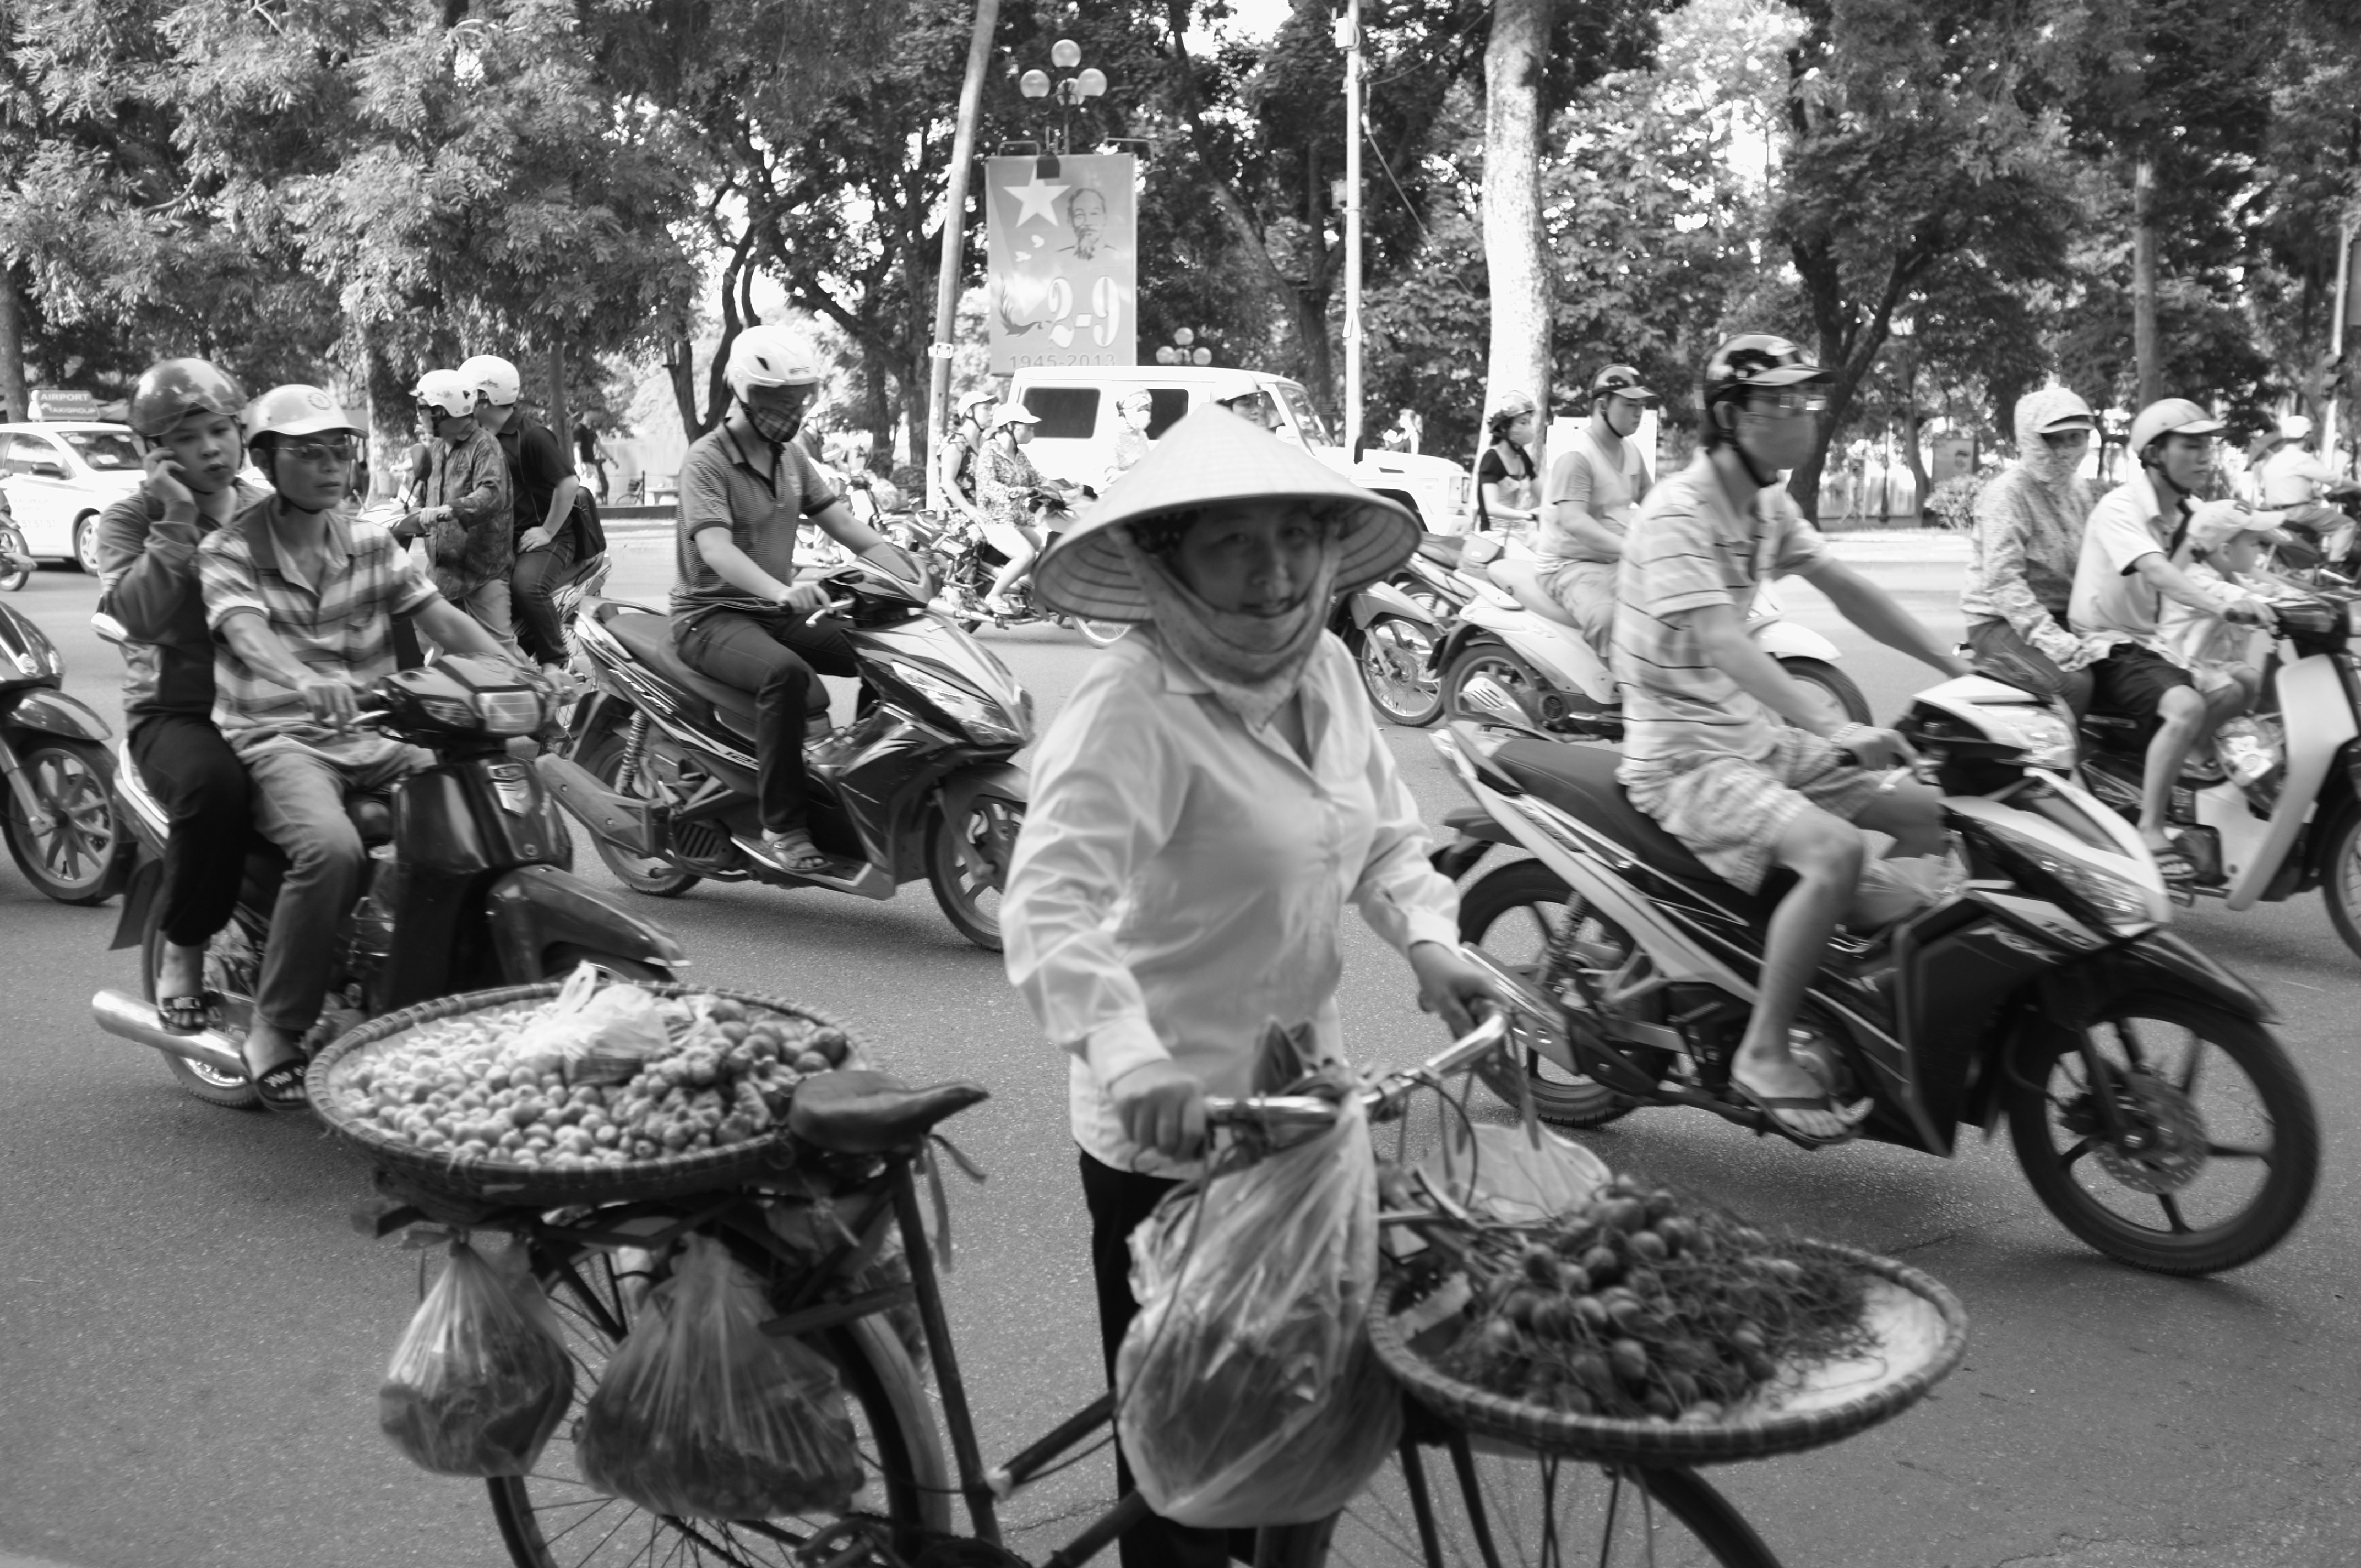
black and white, people, traffic, street, city, urban, crowd, vehicle, motorcycle, market, shopping, monochrome, markt, stadt, vietnam, einkaufen, verkehr, goods, monochrome photography